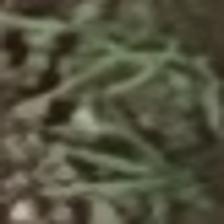
Label: clustered